Caravaggio

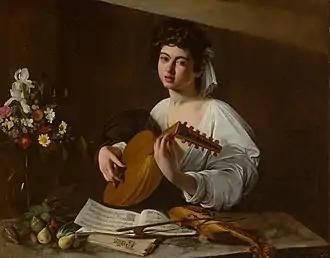
"The Lute Player" (Hermitage version), , Hermitage Museum, Saint Petersburg (commissioned by Francesco Maria del Monte)

Caravaggio's first paintings on religious themes returned to realism and the emergence of remarkable spirituality. The first of these was the "Penitent Magdalene", showing Mary Magdalene at the moment when she has turned from her life as a courtesan and sits weeping on the floor, her jewels scattered around her. "It seemed not a religious painting at all ... a girl sitting on a low wooden stool drying her hair ... Where was the repentance ... suffering ... promise of salvation?" It was understated, in the Lombard manner, not histrionic in the Roman manner of the time. It was followed by others in the same style: "Saint Catherine"; "Martha and Mary Magdalene"; "Judith Beheading Holofernes"; "Sacrifice of Isaac"; "Saint Francis of Assisi in Ecstasy"; and "Rest on the Flight into Egypt". These works, while viewed by a comparatively limited circle, increased Caravaggio's fame with both connoisseurs and his fellow artists. But a true reputation would depend on public commissions, for which it was necessary to look to the Church.